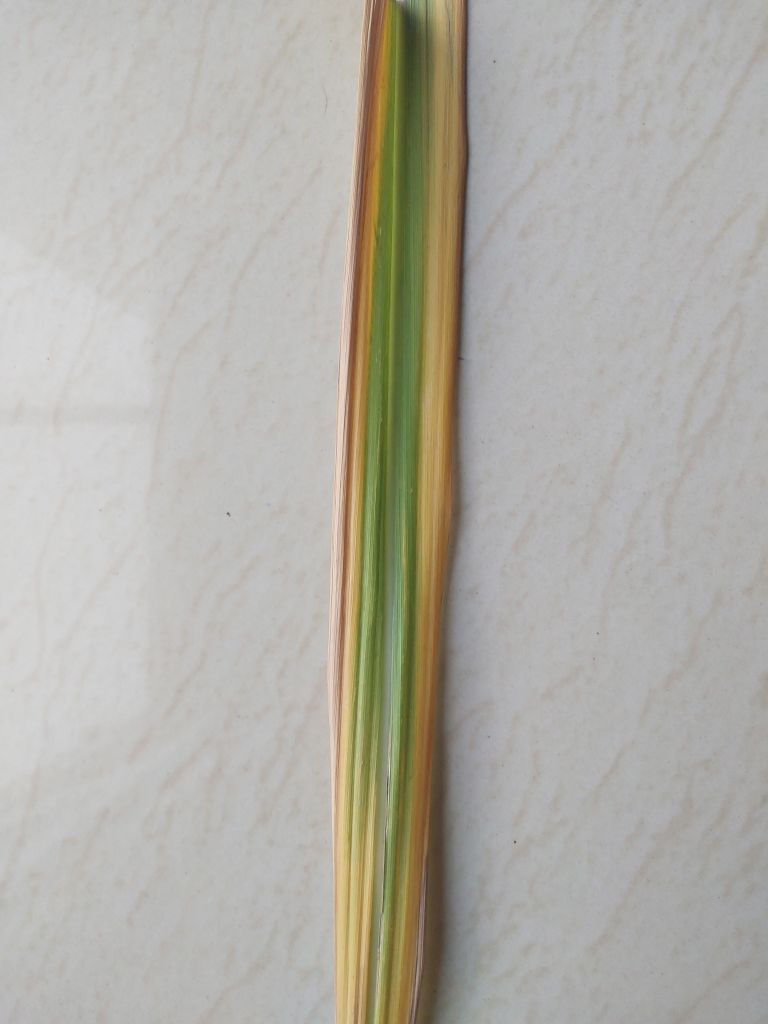
Label: Yellow Leaf